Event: Nepal Earthquake
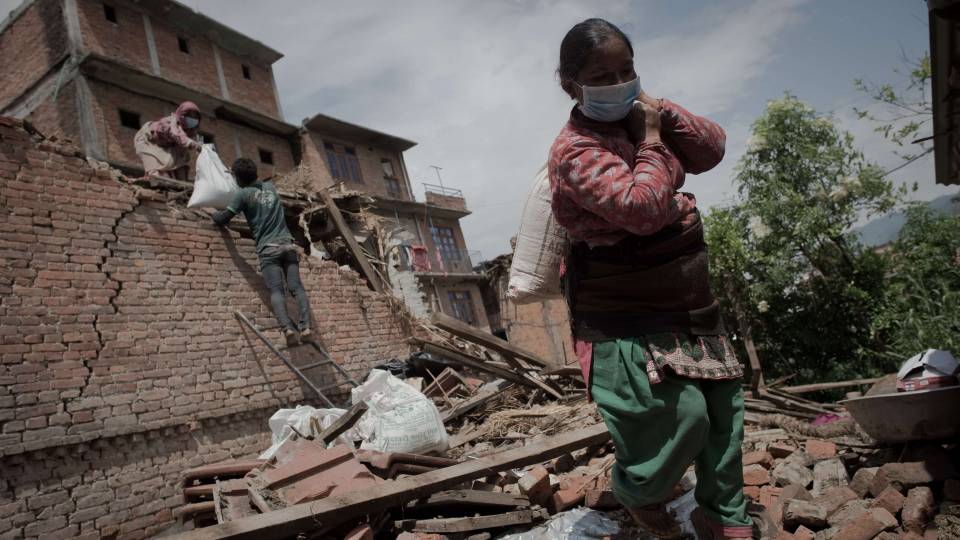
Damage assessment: damage